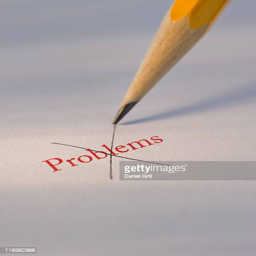
studio shot of pencil crossing out the word problems from piece of paper